Body painting

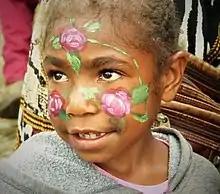
A child wearing face paint

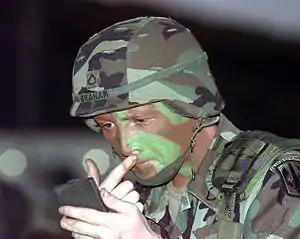
A soldier applies face paints as military camouflage.

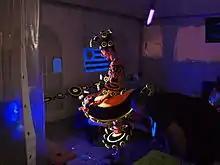
Fluorescent body paint will show up as bright and colourful under ultraviolet light.

Face painting is the artistic application of nontoxic paint to a person's face. The practice dates from Paleolithic times and has been used for ritual purposes, such as coming-of-age ceremonies and funeral rites, as well as for hunting. Materials such as clay, chalk or henna have been used, typically mixed with pigments extracted from leaves, fruits or berries and sometimes with oils or fats.